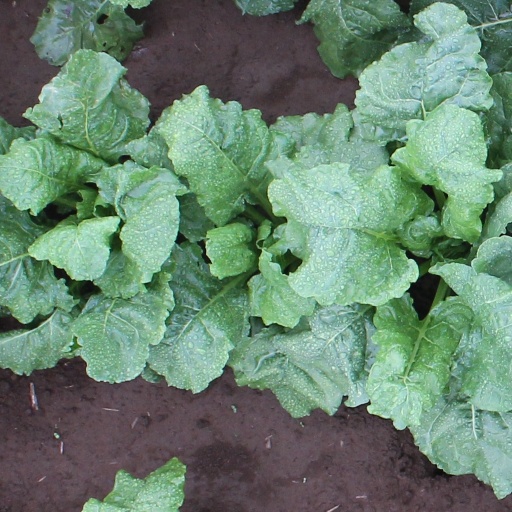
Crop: sugar beet